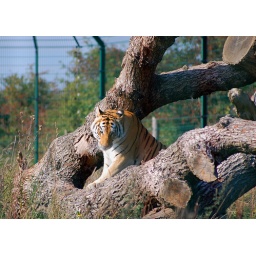
Raja, female tiger in the Zoo in Naestved.